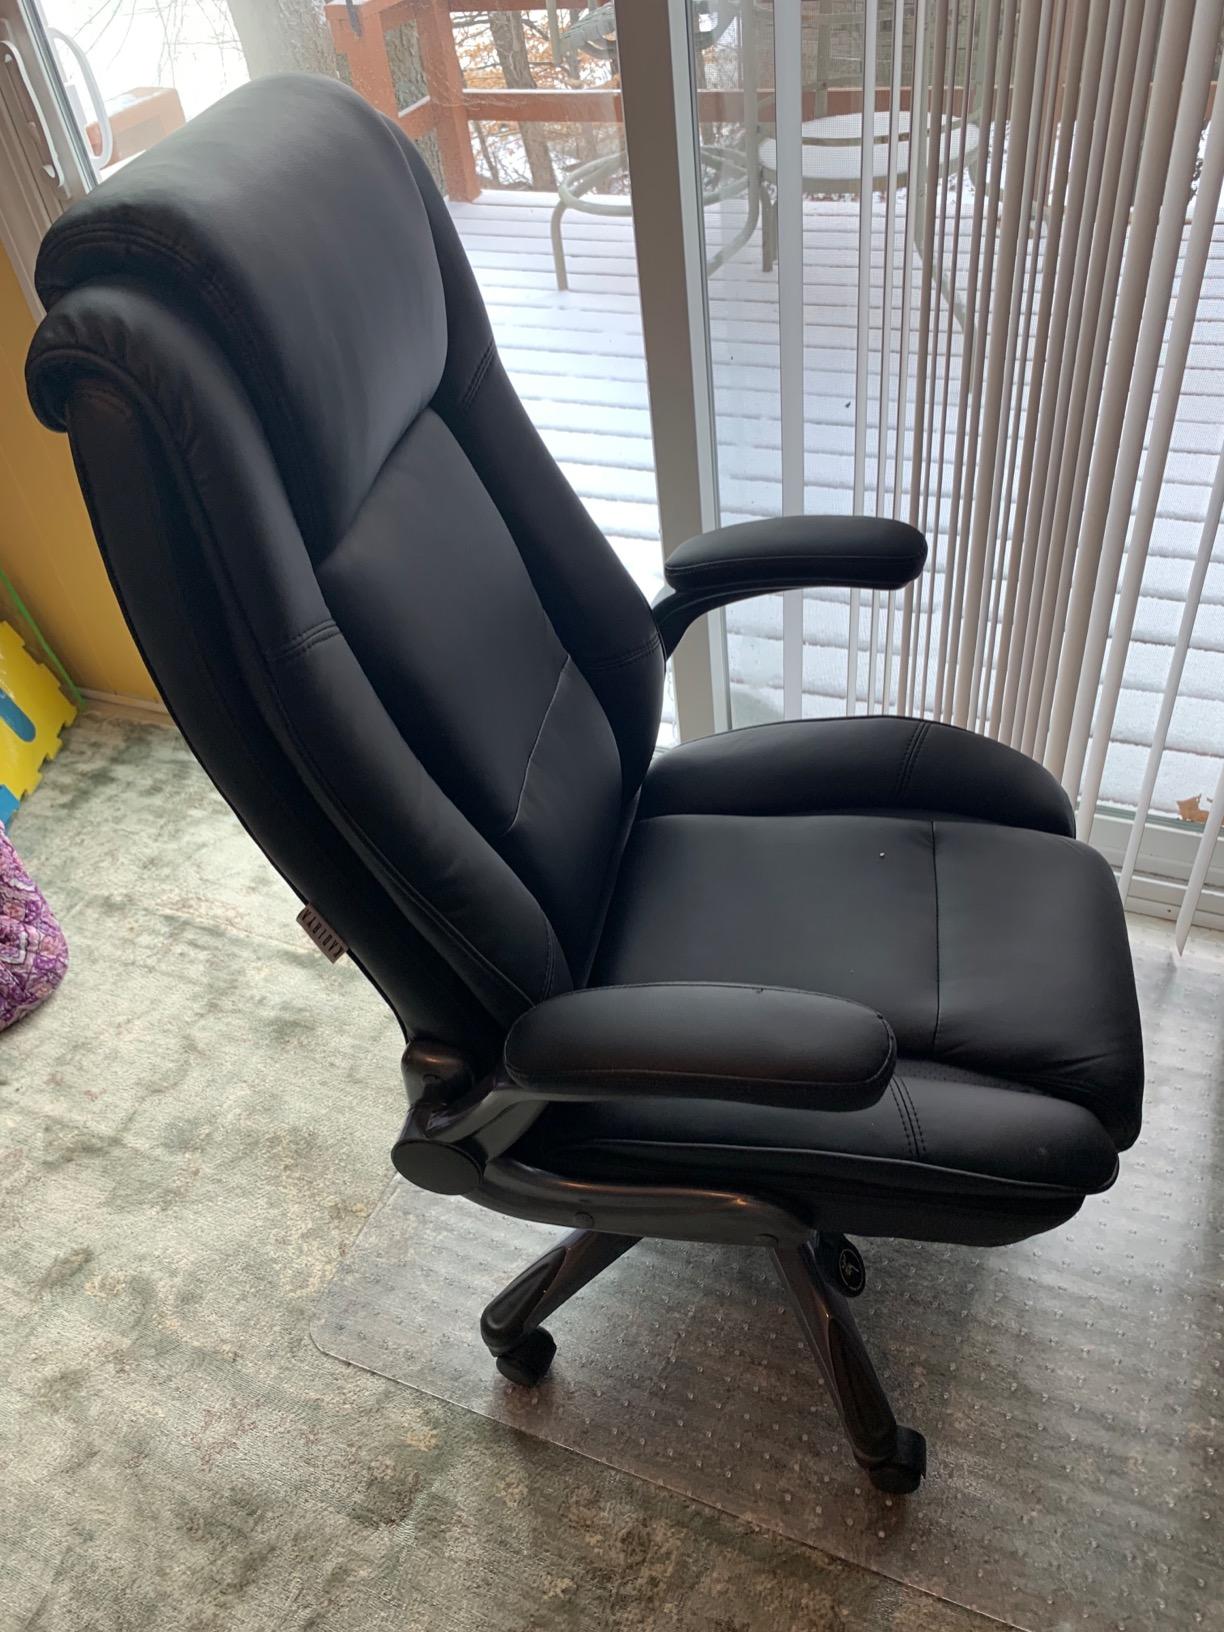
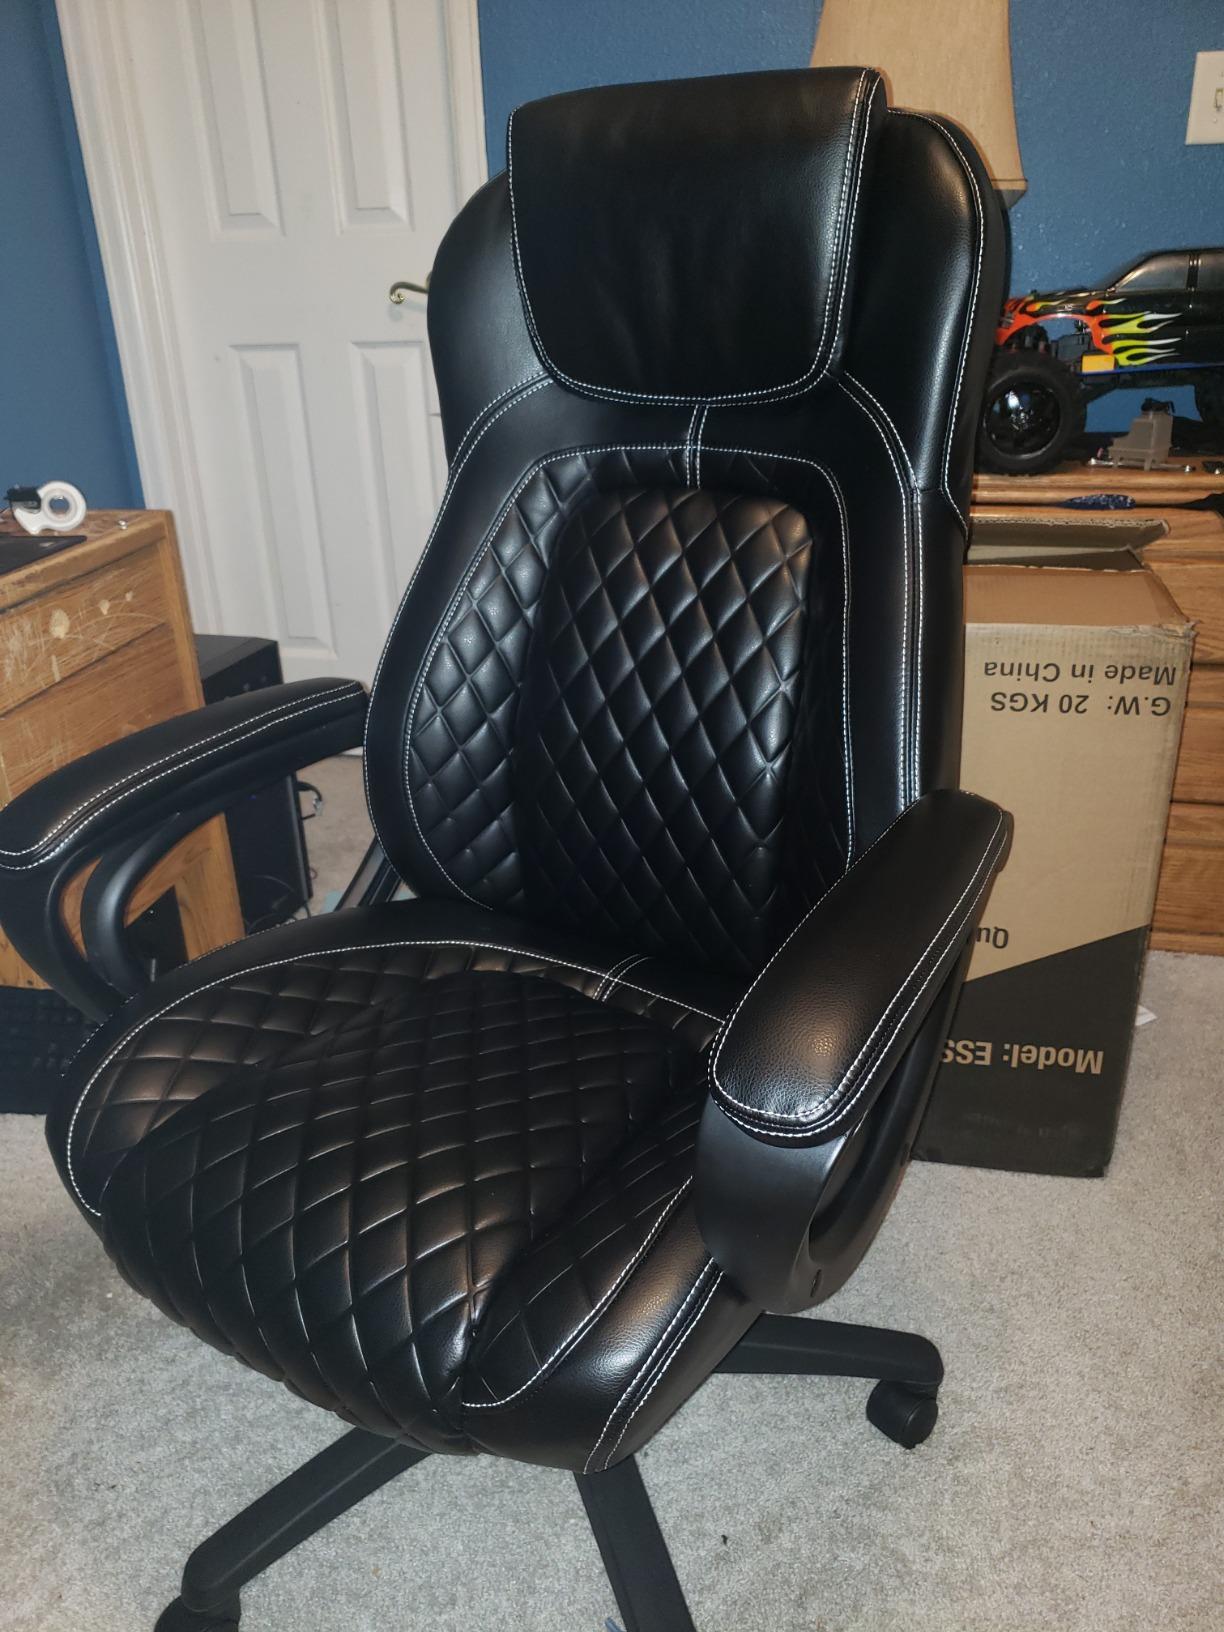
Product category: items_chair
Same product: no